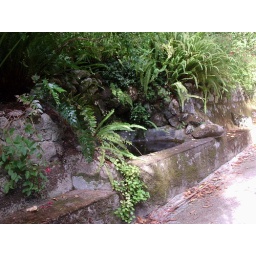
It's such a nice and cool place to seat near the water and the ferns.